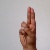
The image shows a hand gesture representing the letter 'U' in Indian Sign Language.